Spanish language

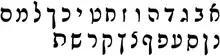
The Rashi script, originally used to print Judaeo-Spanish

Virtually all dialects of Spanish make the distinction between a formal and a familiar register in the second-person singular and thus have two different pronouns meaning "you": in the formal and either or in the familiar (and each of these three pronouns has its associated verb forms), with the choice of or varying from one dialect to another. The use of and its verb forms is called . In a few dialects, all three pronouns are used, with , , and denoting respectively formality, familiarity, and intimacy.